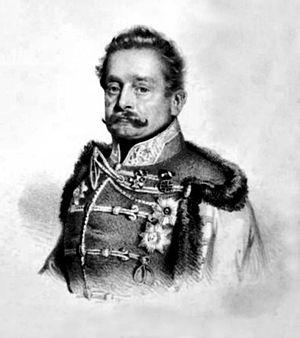
Karl von Gorzowski est un militaire et un homme politique autrichien.